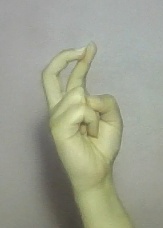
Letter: zay